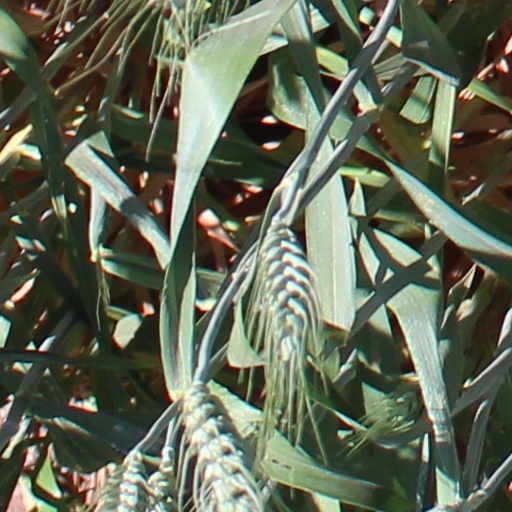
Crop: wheat